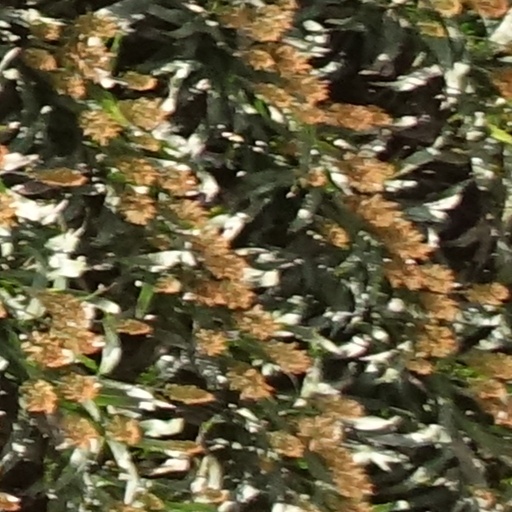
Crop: sorghum